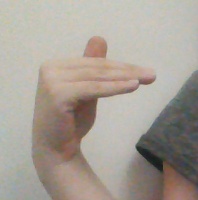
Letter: khaa